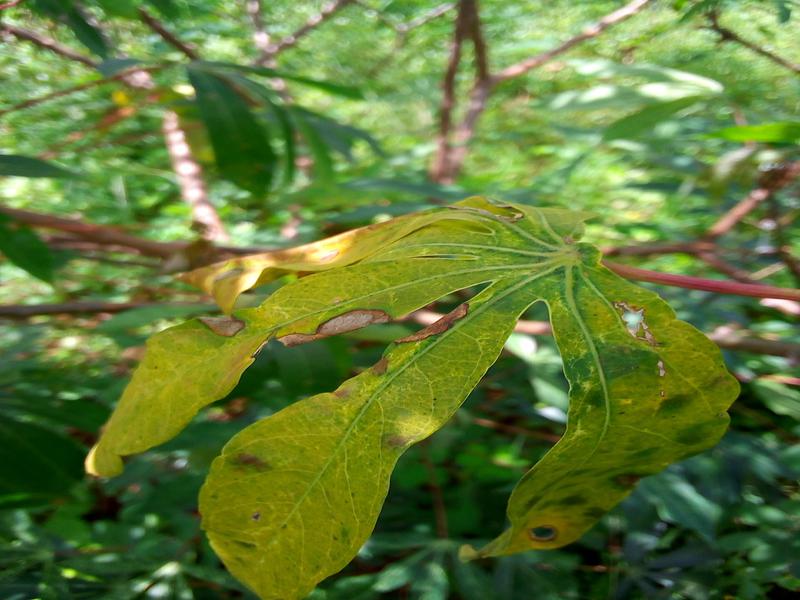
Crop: cassava
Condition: brown_streak_disease